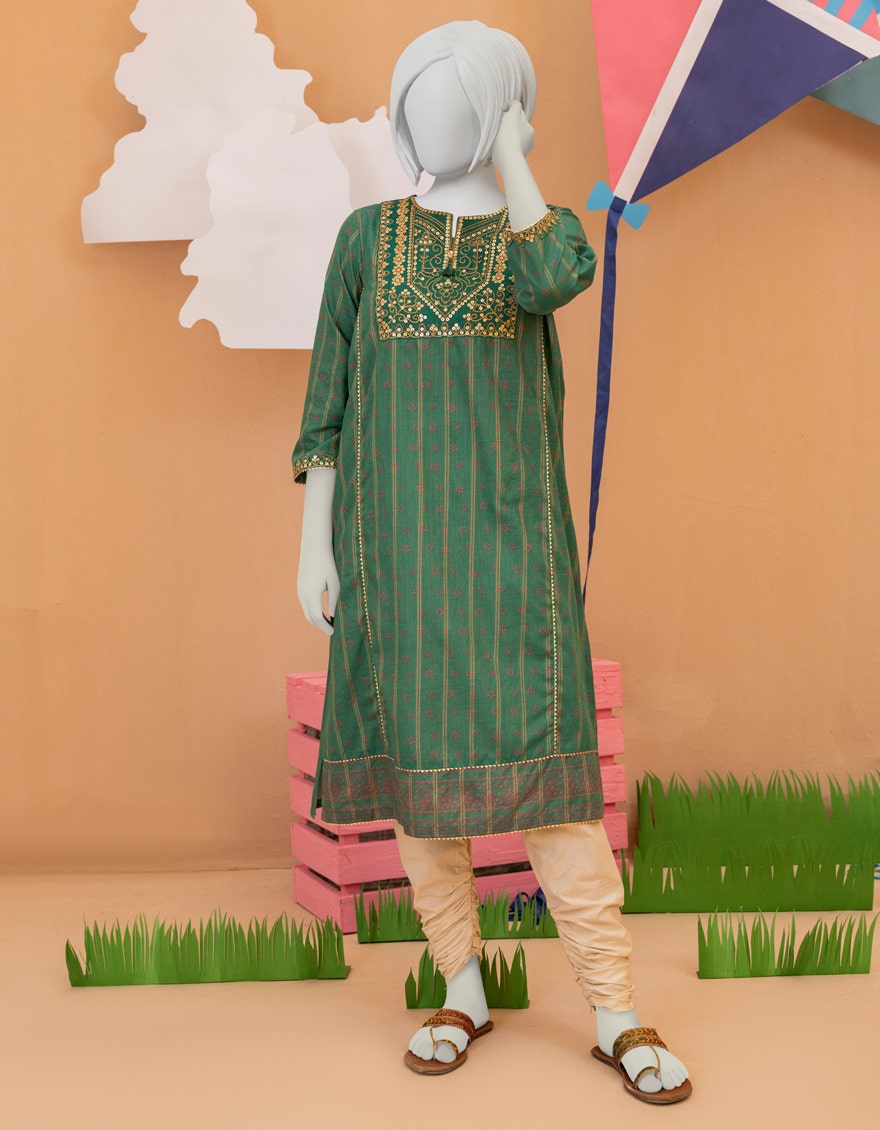
green kidsthanu embroidered cotton tun